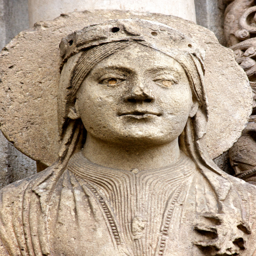
statue of fictional character in a medieval cathedral